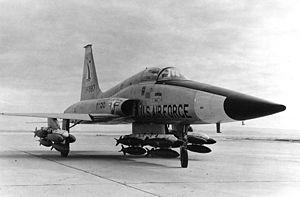
Ce qu'on entend par « coup d'État des aviateurs » est en fait la seconde tentative de coup d'État militaire contre le régime de Hassan II, alors roi du Maroc, après celle de Skhirat, menée l'année précédente. Ce putsch avorté, qui a eu lieu le 16 août 1972, a été conduit par des aviateurs des Forces aériennes royales sous le commandement du général Mohamed Oufkir et du lieutenant-colonel Mohamed Amekrane. Un tel « coup d'État » est le premier de son genre dans l'histoire militaire de par sa particularité « air-air ».